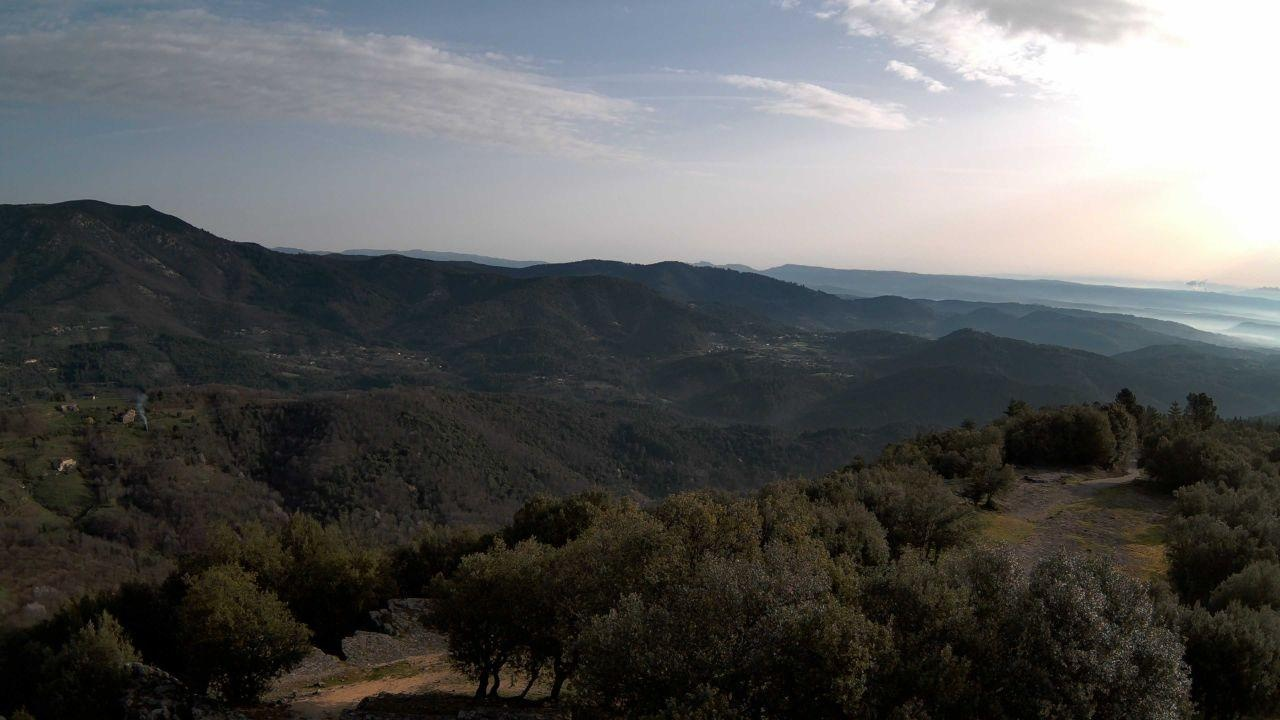
Fire: no
Smoke: no